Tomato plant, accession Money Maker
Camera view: bottom (45 deg); turntable rotation: 150 degrees
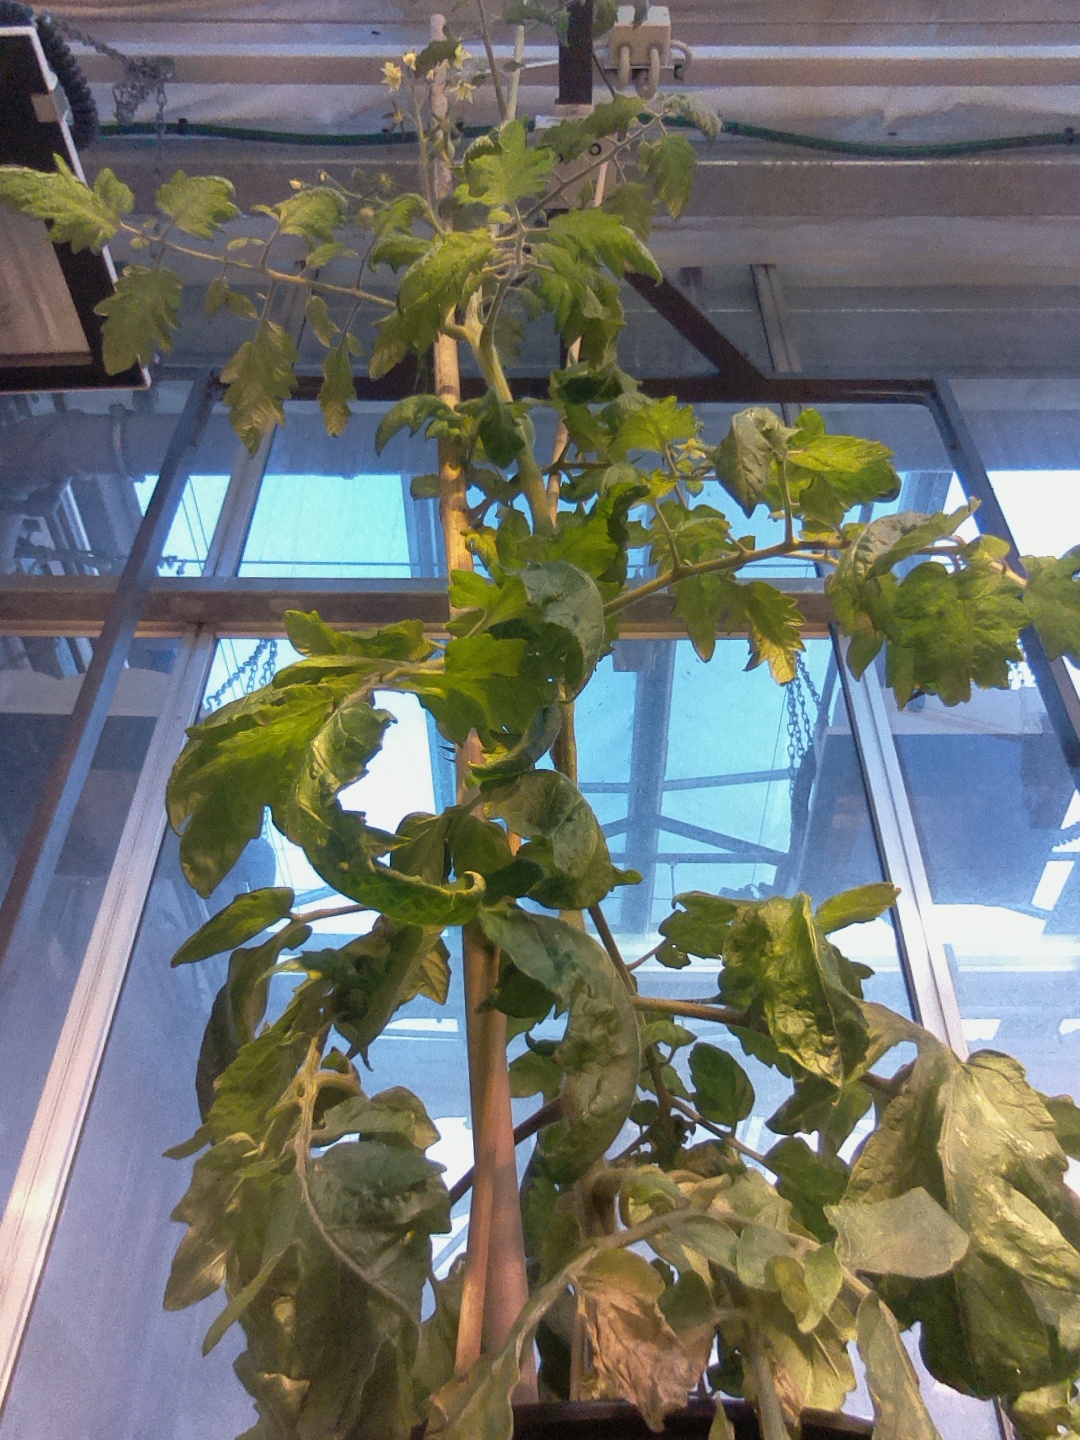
BBCH growth stage 72: 20%-30% of final fruit size